Goshta District

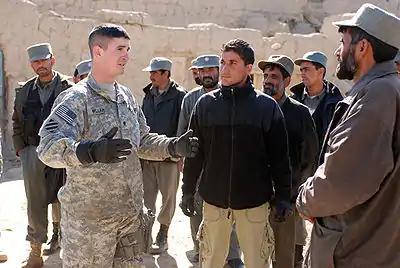
US soldier teaches a class on vehicle searches to Afghan National Policemen in Nangarhar Province

More recently, Goshta has been afflicted by the war on terror against Al-Qaeda and the Taliban since 2001. In addition to the presence of Afghan government troops, NATO forces and Taliban fighters, various Saanga magazine and IWPR news agency's reports in 2003–2005 indicate that troops from Pakistan have made incursions into the province. NATO troops are assisting government forces in attempting to improve the situation, but face major problems.